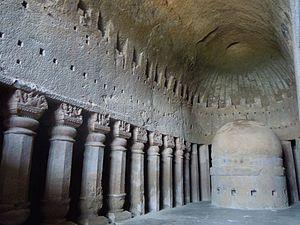
Grottes de Kanheri - Grotte n°3 - Chaitya et Stupa This is a photo of ASI monument number N-MH-M7.